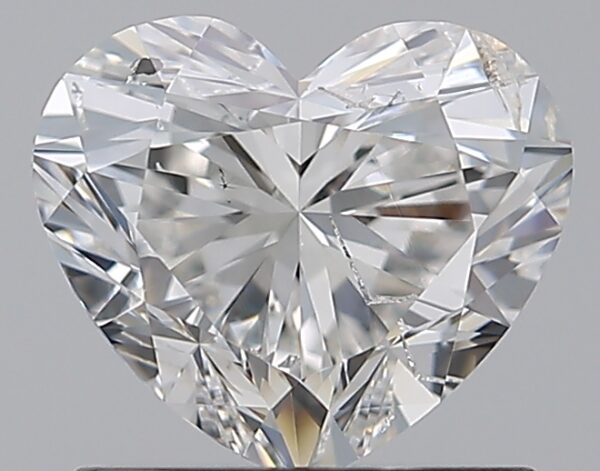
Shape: heart
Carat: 1.02
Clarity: SI2
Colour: G
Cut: EX
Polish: EX
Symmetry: EX
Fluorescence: M
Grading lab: GIA
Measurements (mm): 5.96 x 6.94 x 4.14